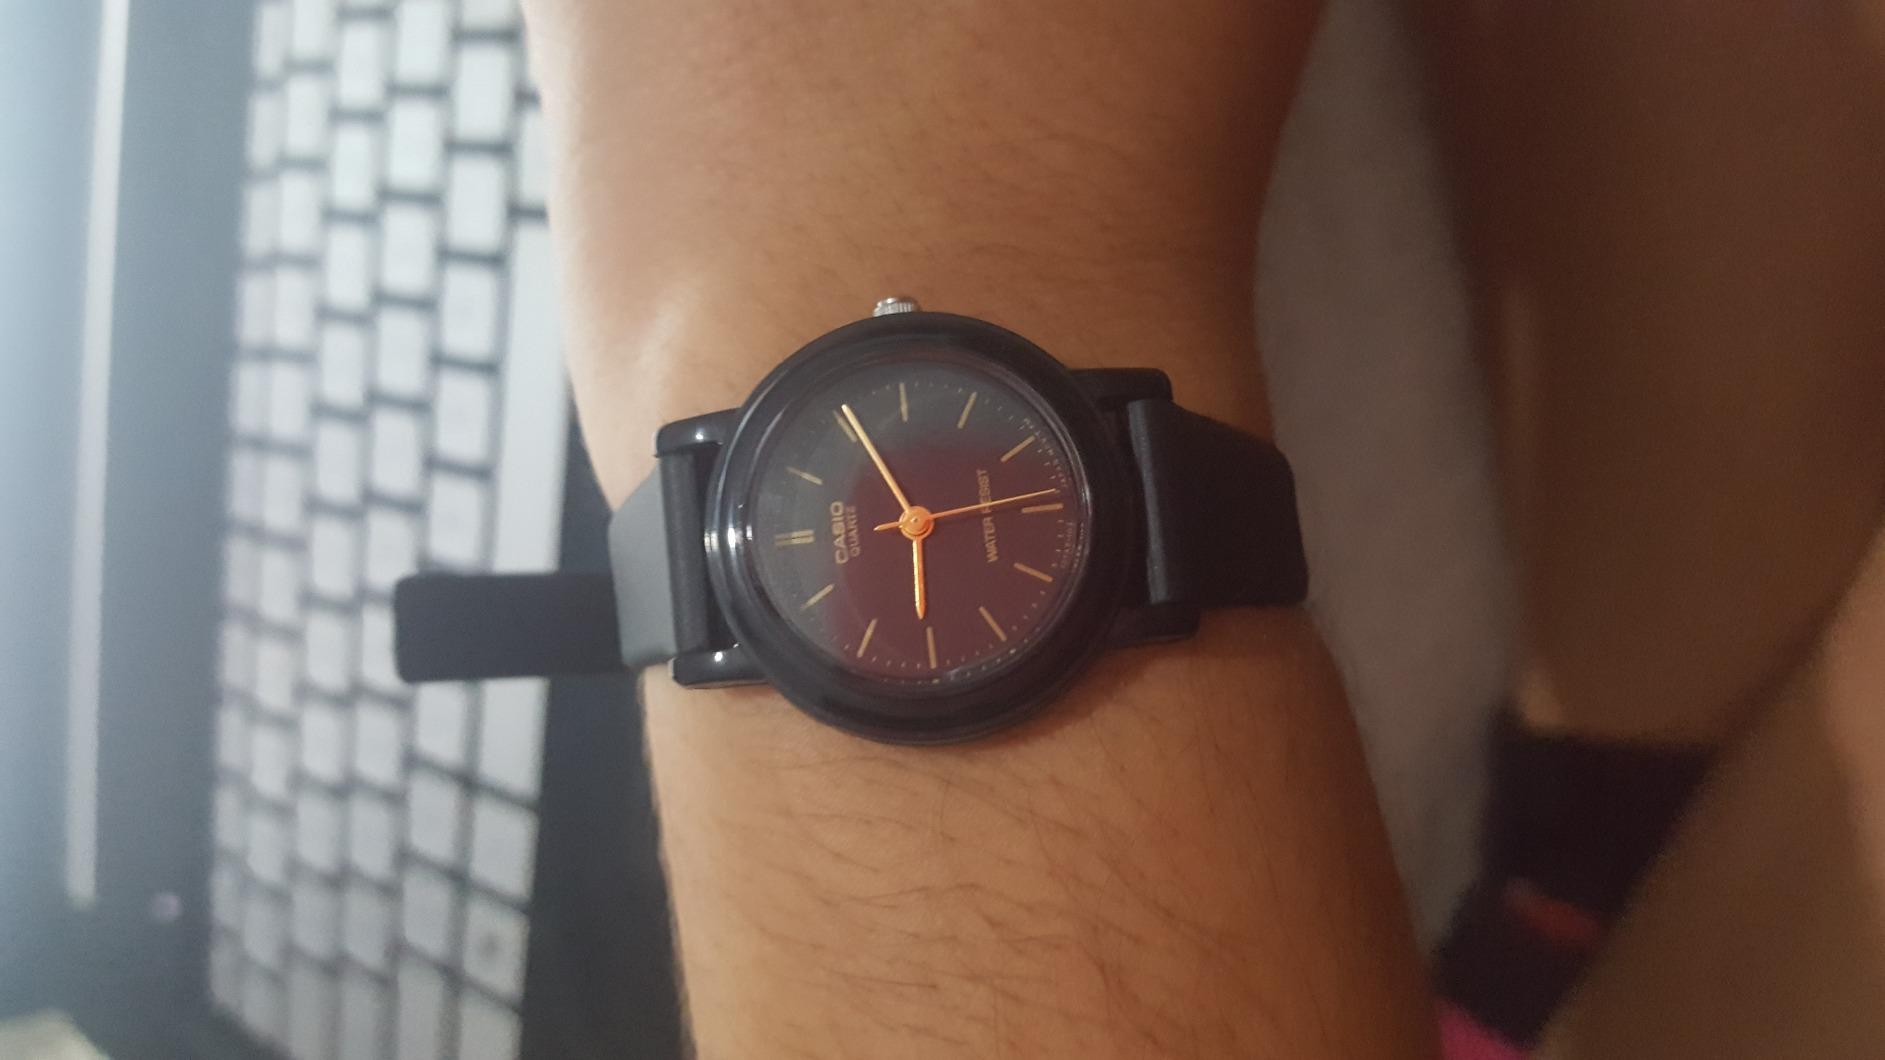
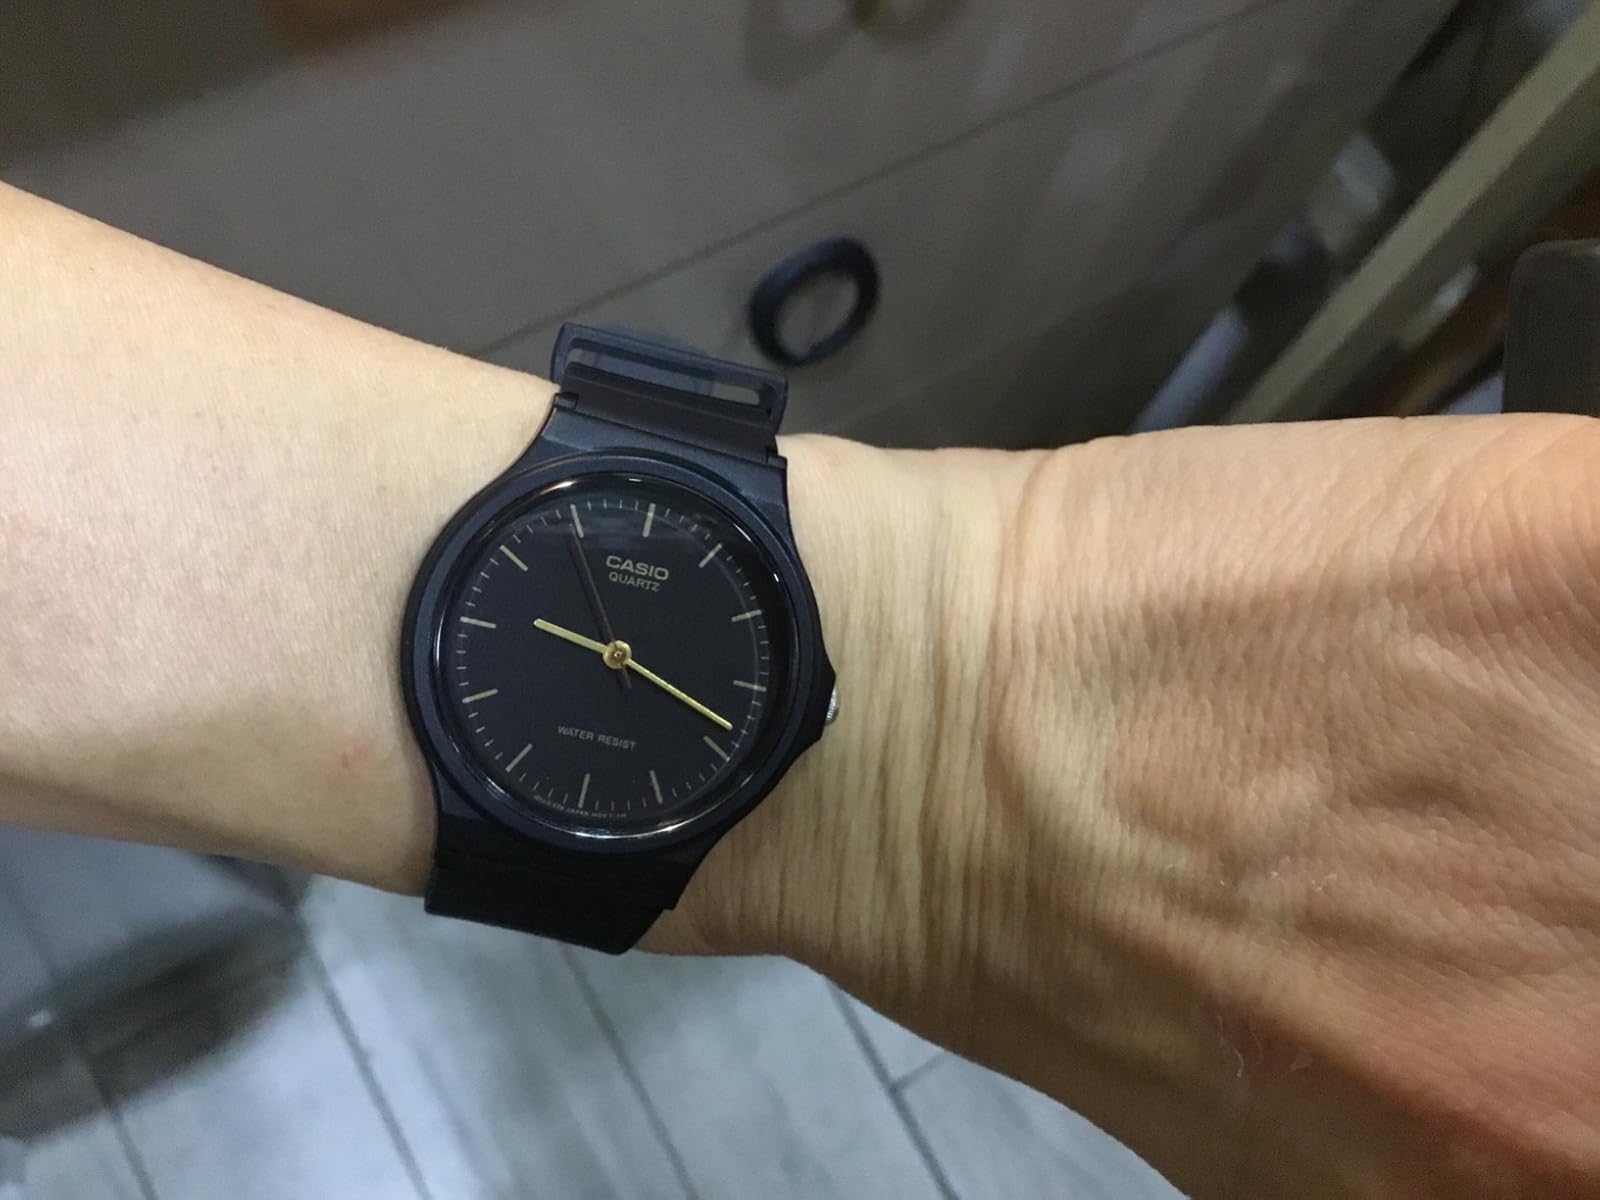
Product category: accessories_watch
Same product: no